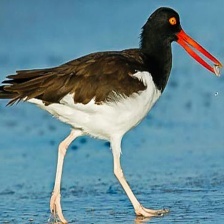
Species: OYSTER CATCHER
Scientific name: HAEMATOPUS
ImageNet parent category: oystercatcher